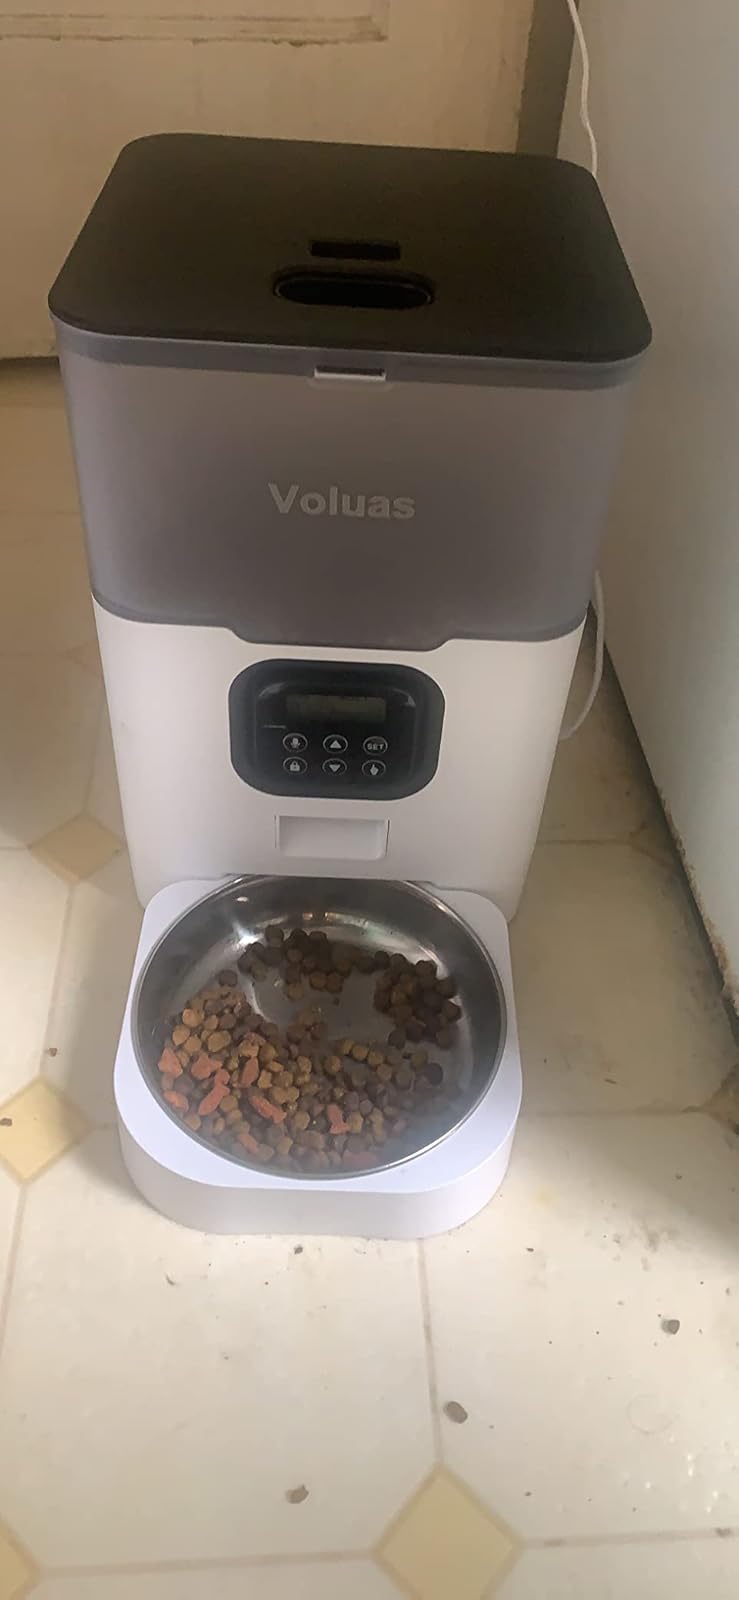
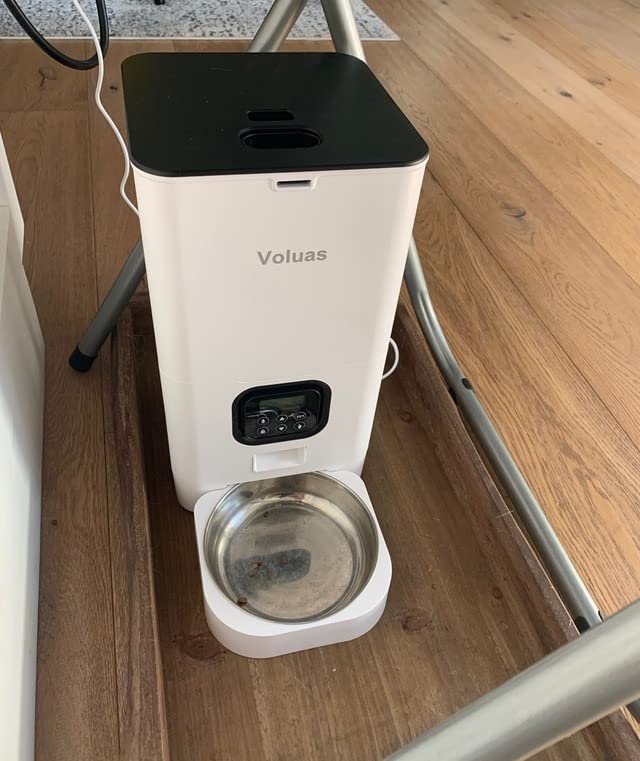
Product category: items_feeder
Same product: no